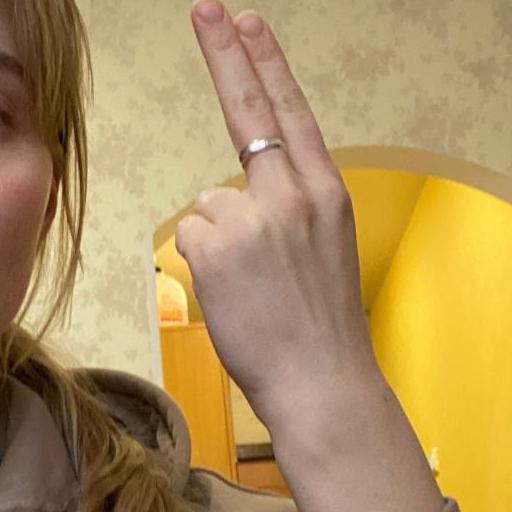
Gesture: two_up_inverted